Marsz Generalski

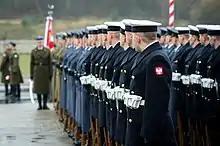
The march is the official slow march of the Representative Honor Guard Regiment of the Polish Armed Forces (seen here).

Marsz Generalski (English: The General's March) is a notable Polish patriotic march and the official parade tune of the Polish Armed Forces and the Polish Police. It was composed in 1919 by Henryk Melcer-Szczawiński and was selected in a competition to be the representative military slow march. The General's March is played during the inspection of troops by military commanders, politicians and visiting foreign heads of state.